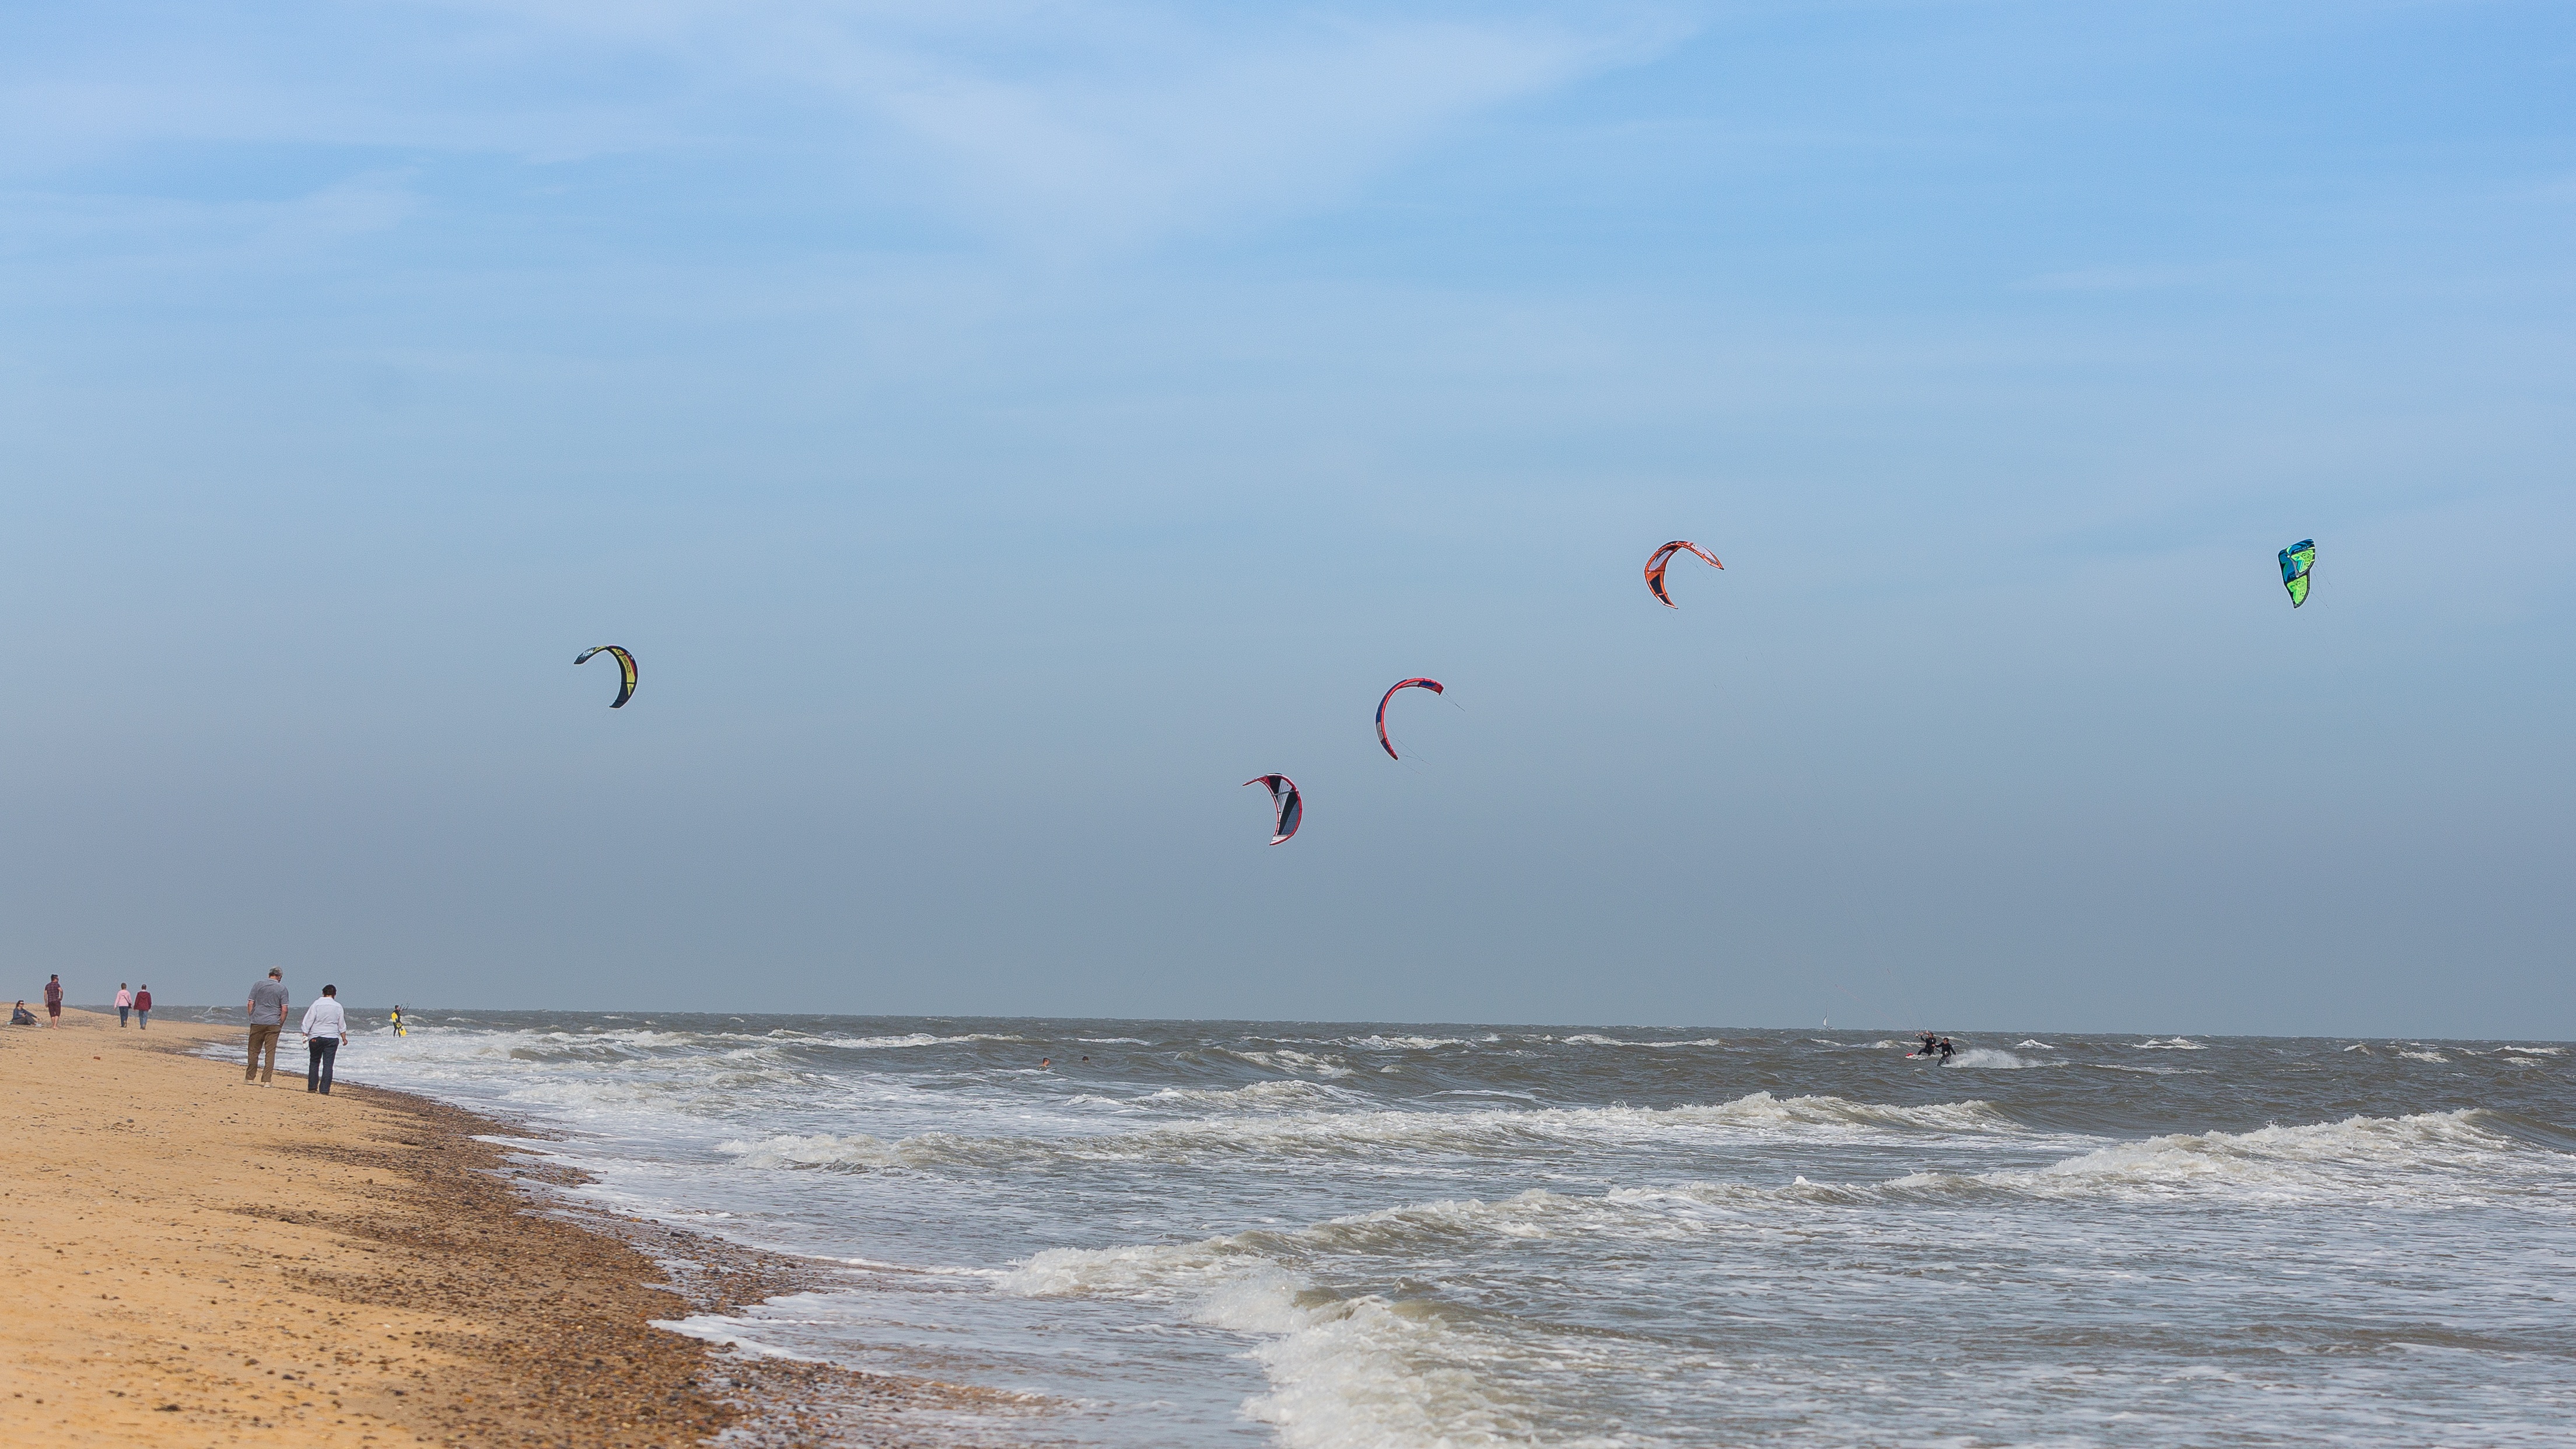
beach, sea, coast, ocean, sport, wave, wind, summer, surfer, surfing, kite, sailing, extreme sport, toy, paragliding, sports, kitesurfing, kitesurf, kiteboard, kitesurfer, water sport, kite surfing, windsports, wind wave, kite sports, surface water sports, individual sports